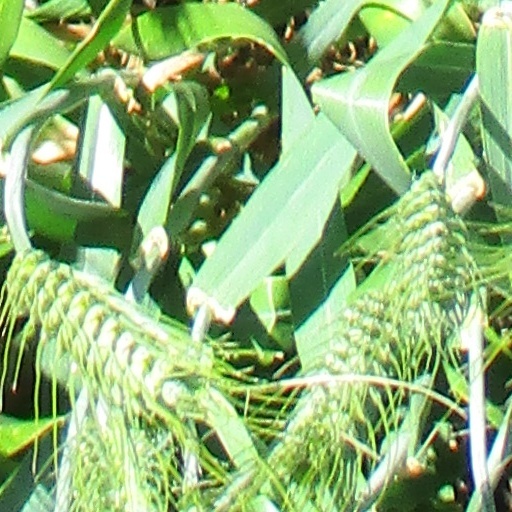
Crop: wheat